United Nations Security Council Resolution 456

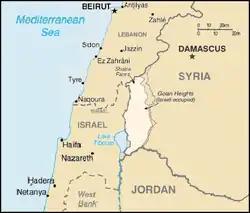
UNDOF zone map

United Nations Security Council Resolution 456, adopted on 30 November 1979, considered a report by the Secretary-General regarding the United Nations Disengagement Observer Force. The Council noted its efforts to establish a durable and just peace in the Middle East but also expressed its concern over the prevailing state of tension in the area.